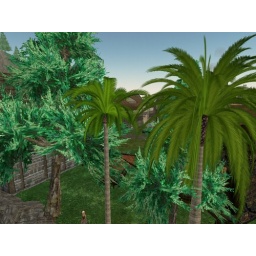
Um. I might be wrong. But I don't think that palm trees and pine trees grow in the same climate.